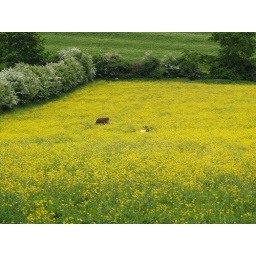
Cows grazing in a field of yellow